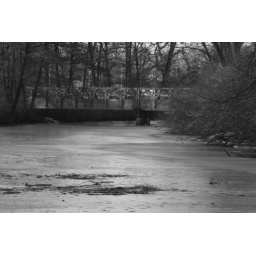
bridge over troubled water